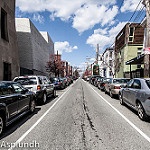
Label: street